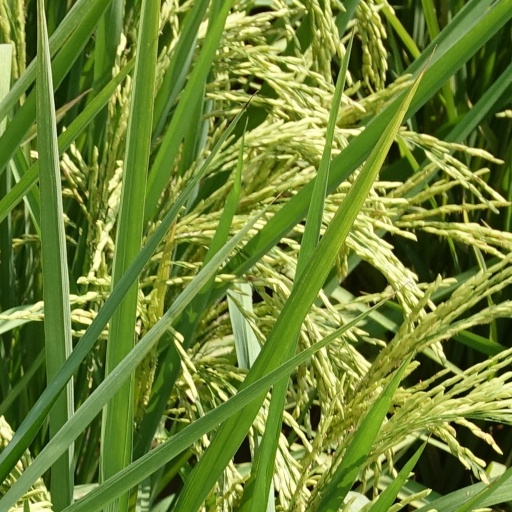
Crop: rice